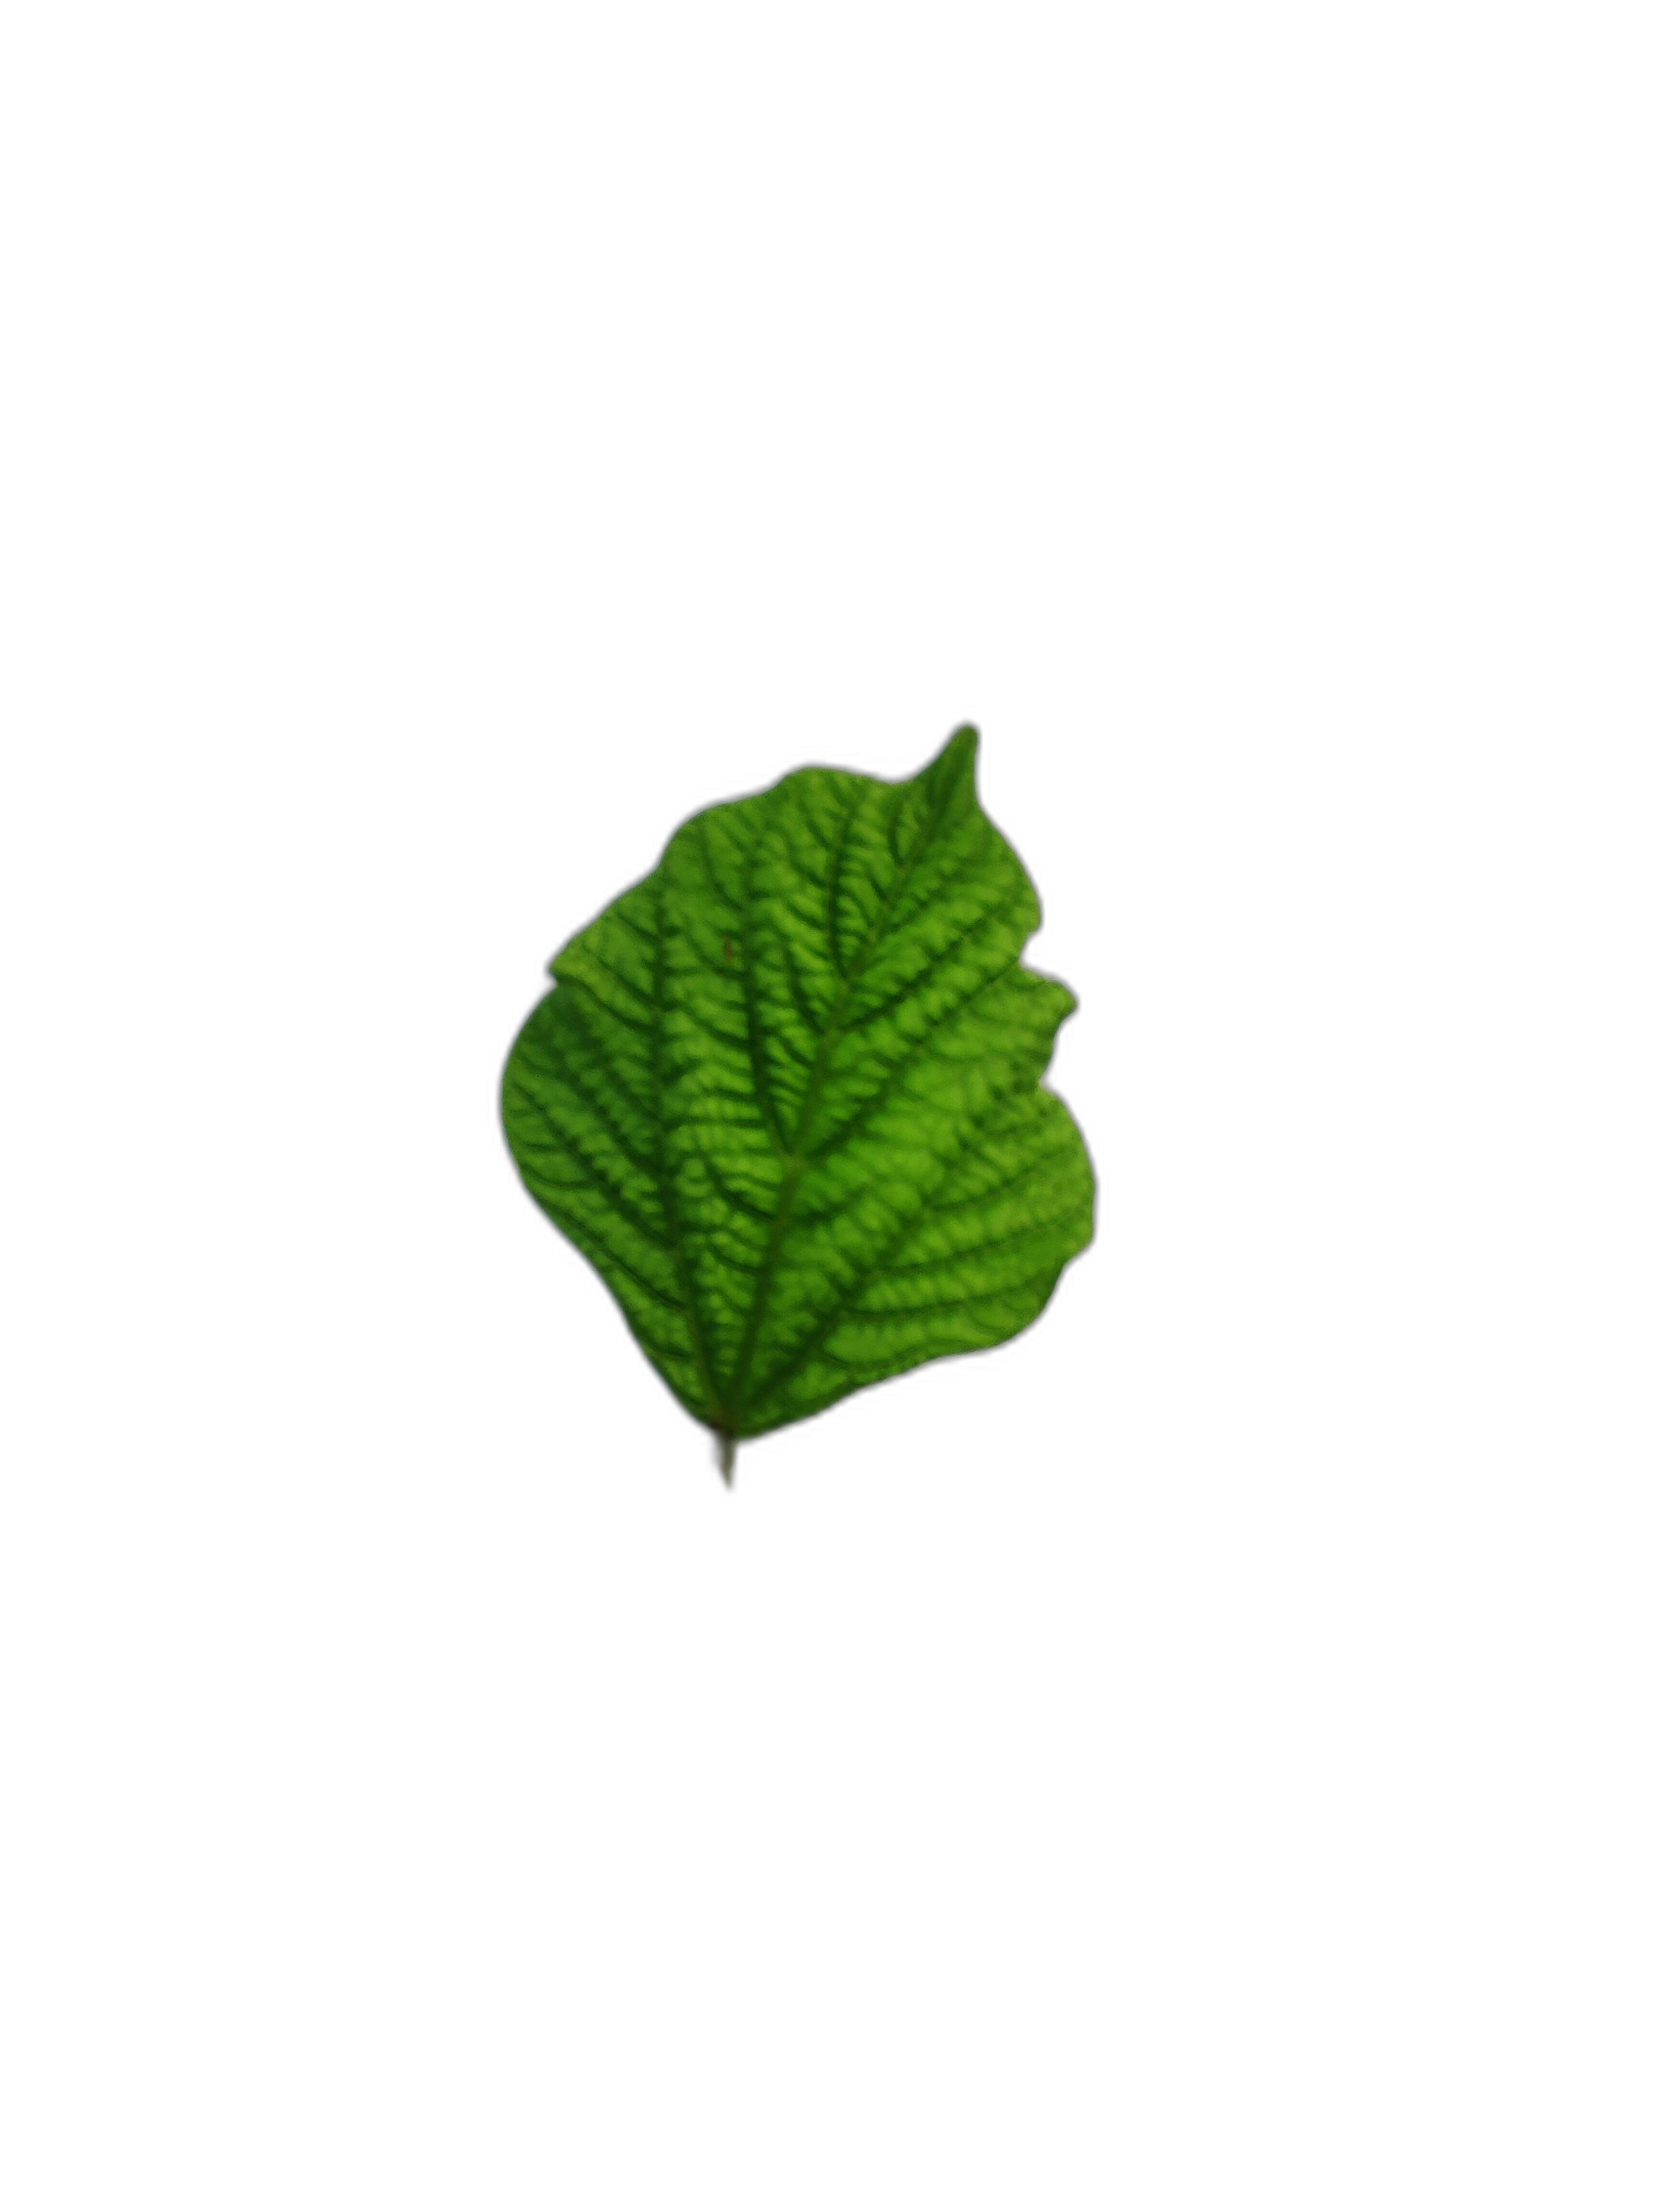
Label: Leaf Crinkle